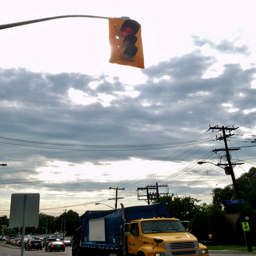
A traffic light sitting above a street under a cloudy sky.
Truck and car traffic on a city street
A garbage truck travels under a stop light.
A traffic signal over a big truck on the street.
A truck that is driving down the street.